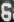
Number: 6